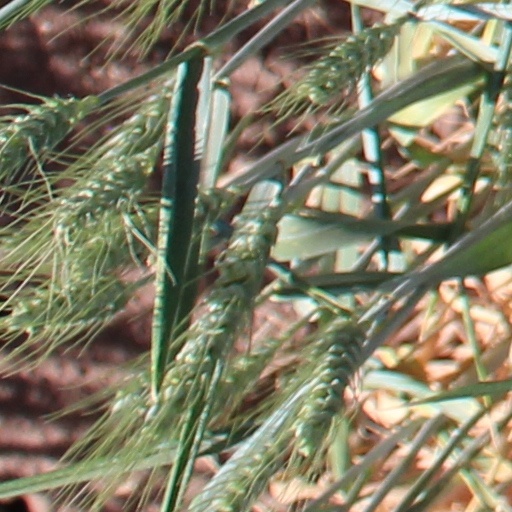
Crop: wheat